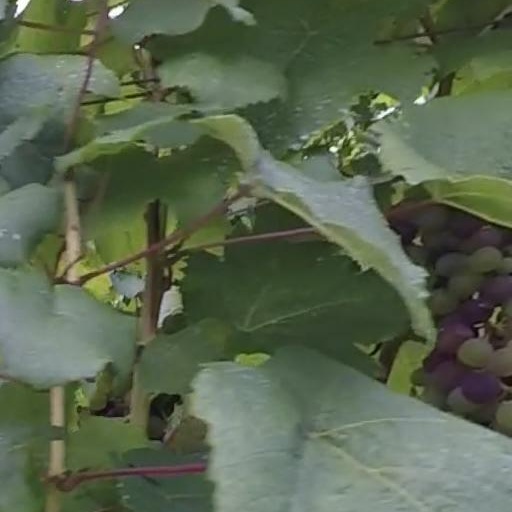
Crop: grape